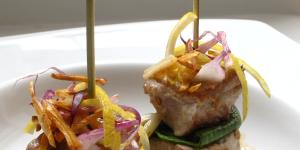
pintxos de atun rojo con champinones